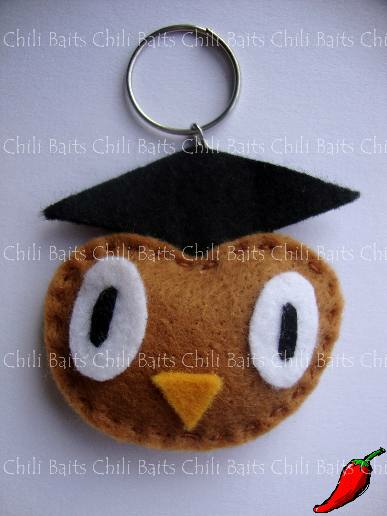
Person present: No